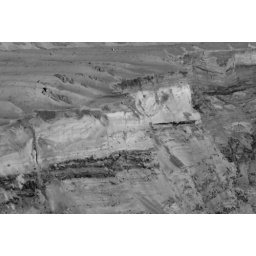
stratified sands in black and white